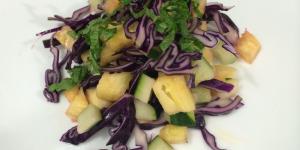
ensalada de repollo morado con pina